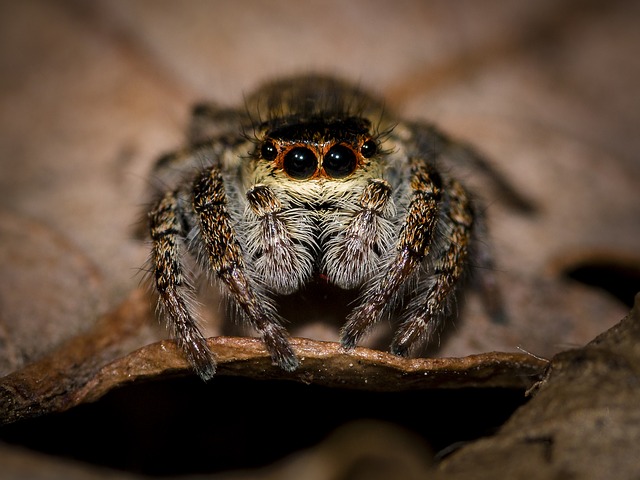
Label: ragno